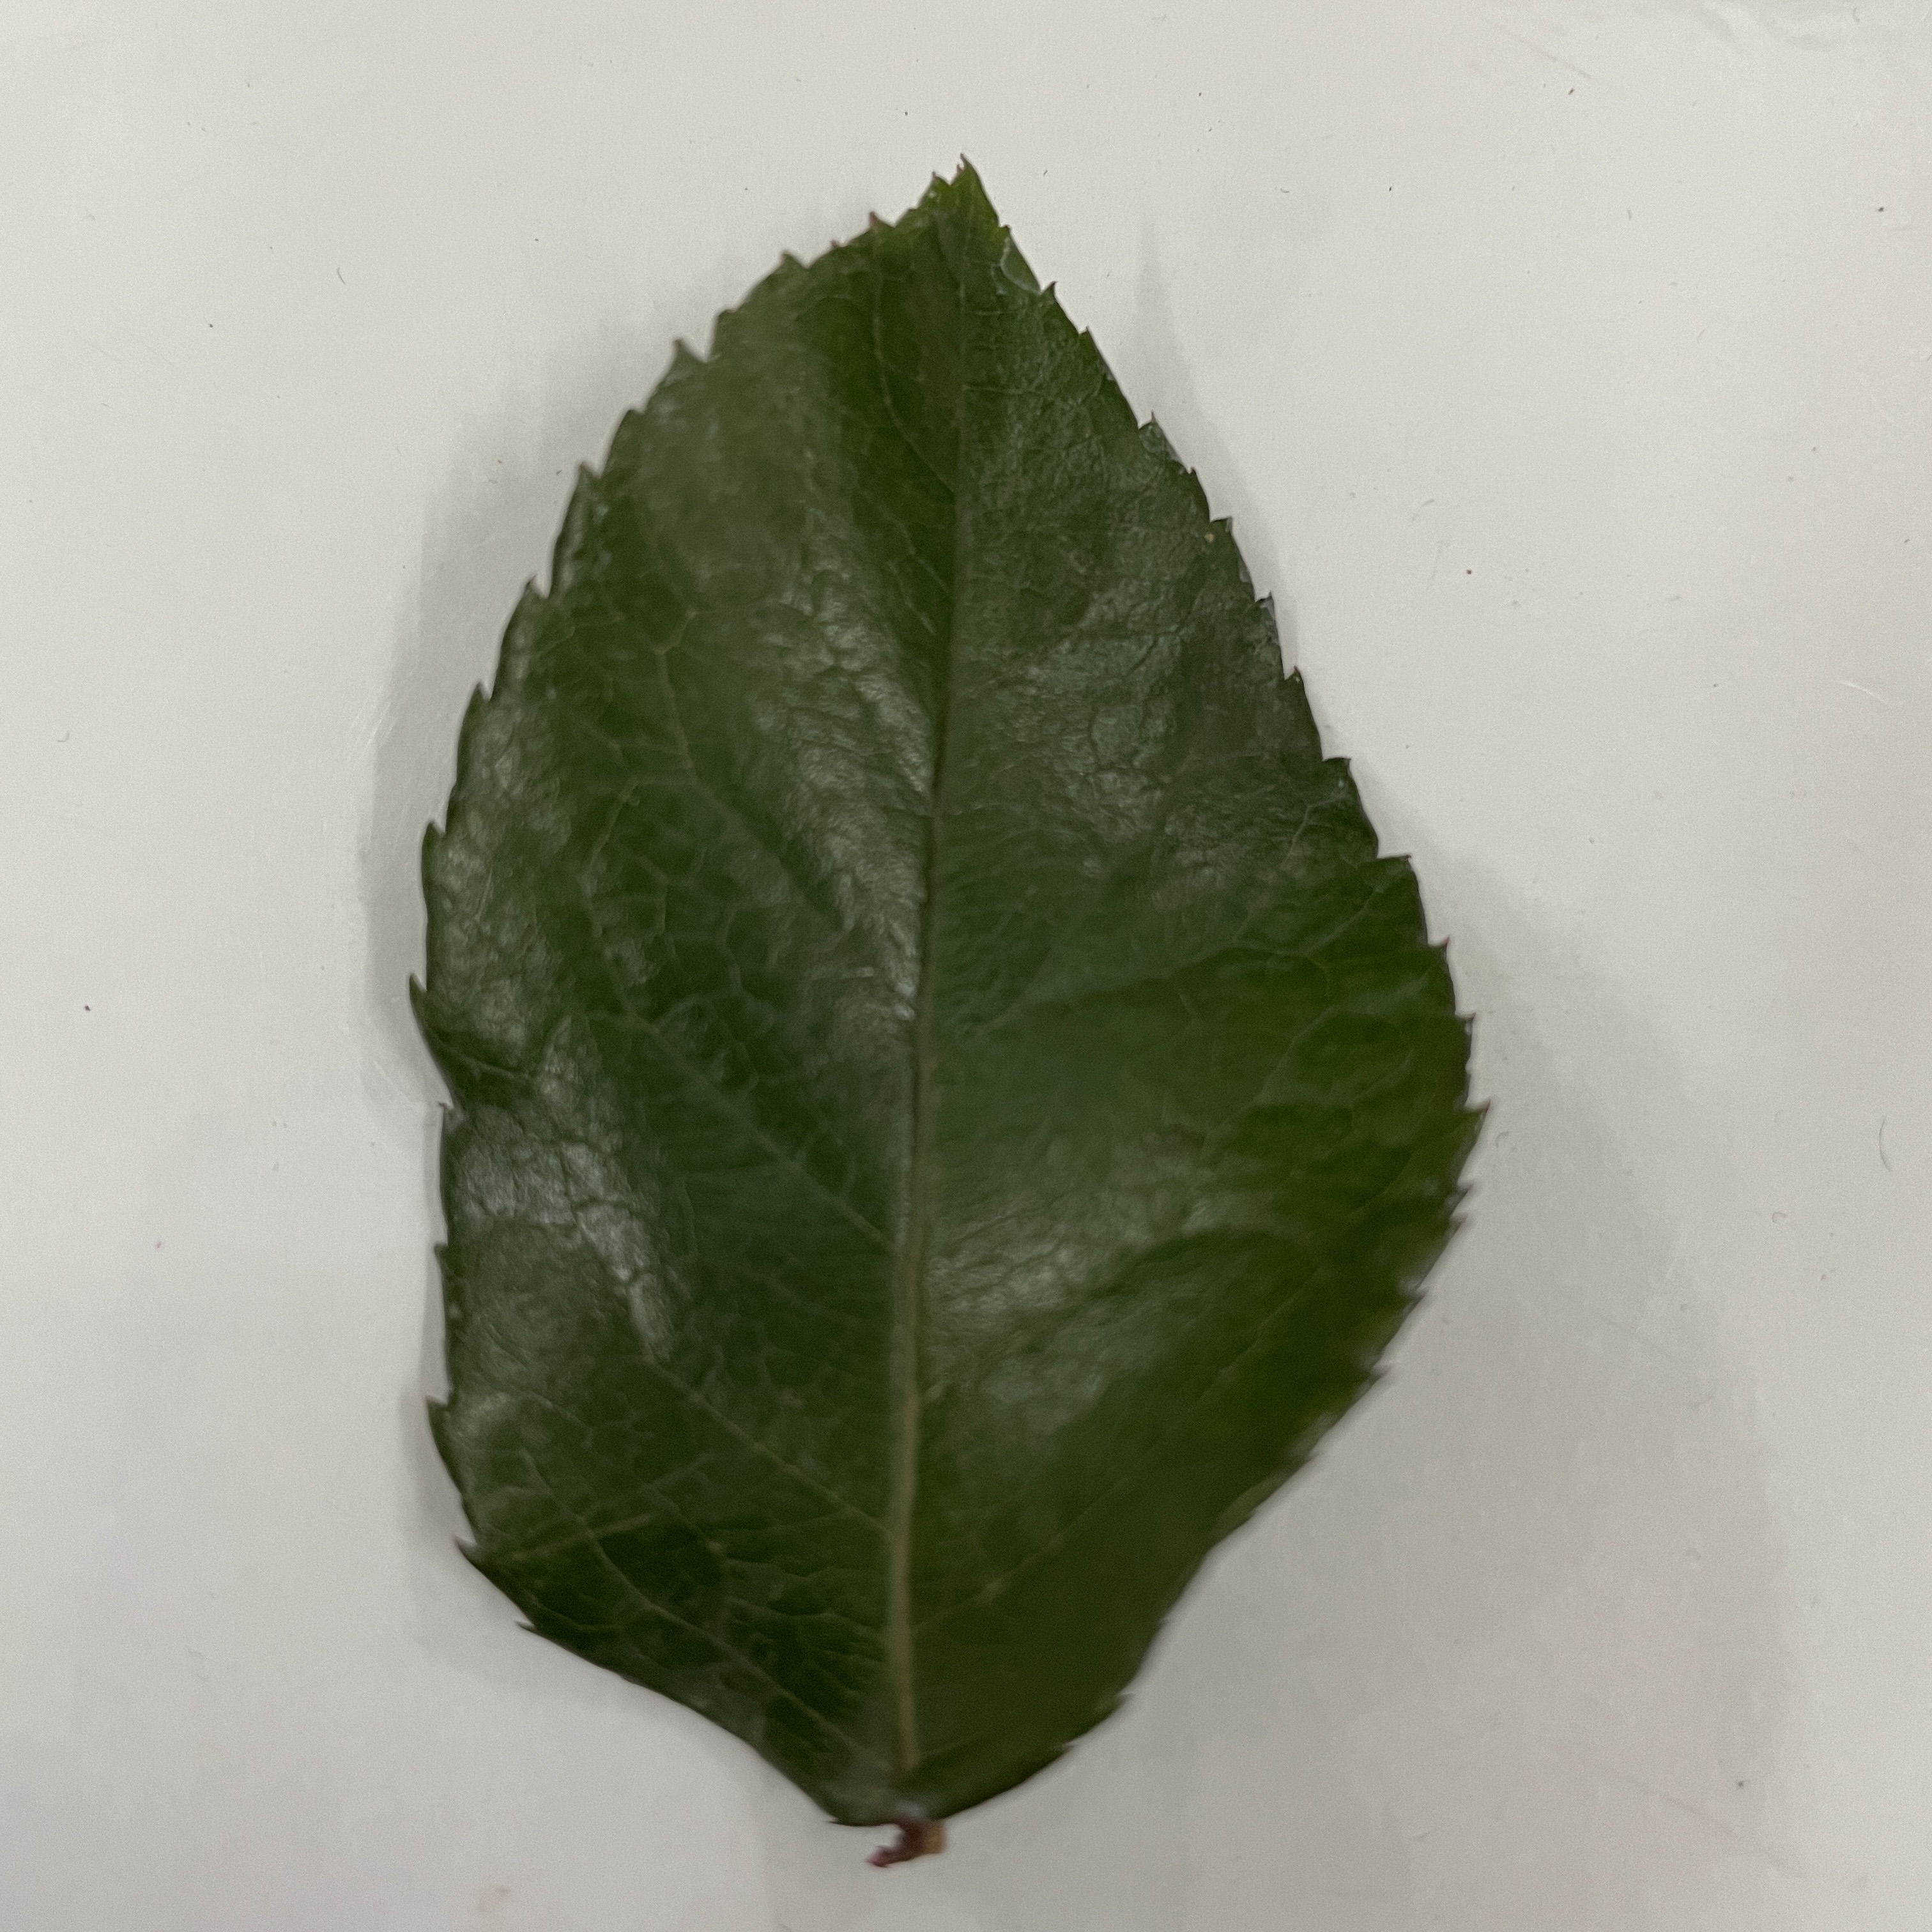
Label: Healthy Leaf